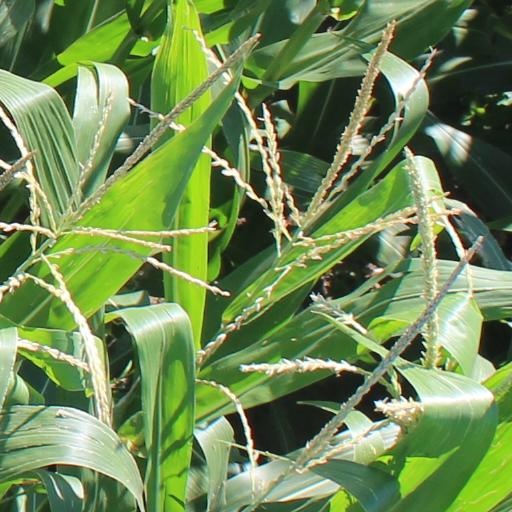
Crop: maize; corn